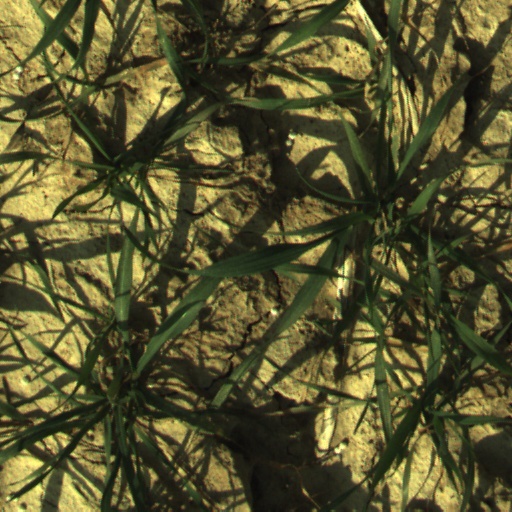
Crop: wheat